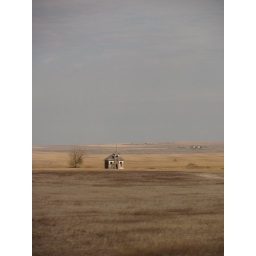
Some abandoned building stands alone underneath the big sky of Montana.